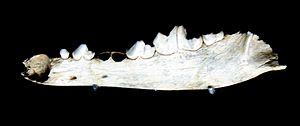
"Les sites archéologiques du Calvero de la Higuera ou de Pinilla del Valle sont un ensemble de gisements paléontologiques et archéologiques du Pleistocène supérieur situés dans la vallée de la rivière Lozoya, dans la commune de Pinilla del Valle, dans la Communauté de Madrid. Ils ont fourni des restes de l'homme de Neandertal, d'industrie moustérienne et de la faune contemporaine : hyènes, lions, ours, rhinocéros, chevaux, daims, etc. Les cinq sites principaux se dénomment ""Cueva del Camino"", ""Abrigo de Navalmaíllo"", ""Cueva de la Buena Pinta"", ""Abrigo Ocelado"" et ""Cueva Des-Cubierta"".